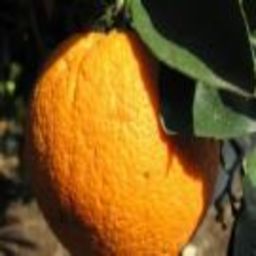
Label: Orange